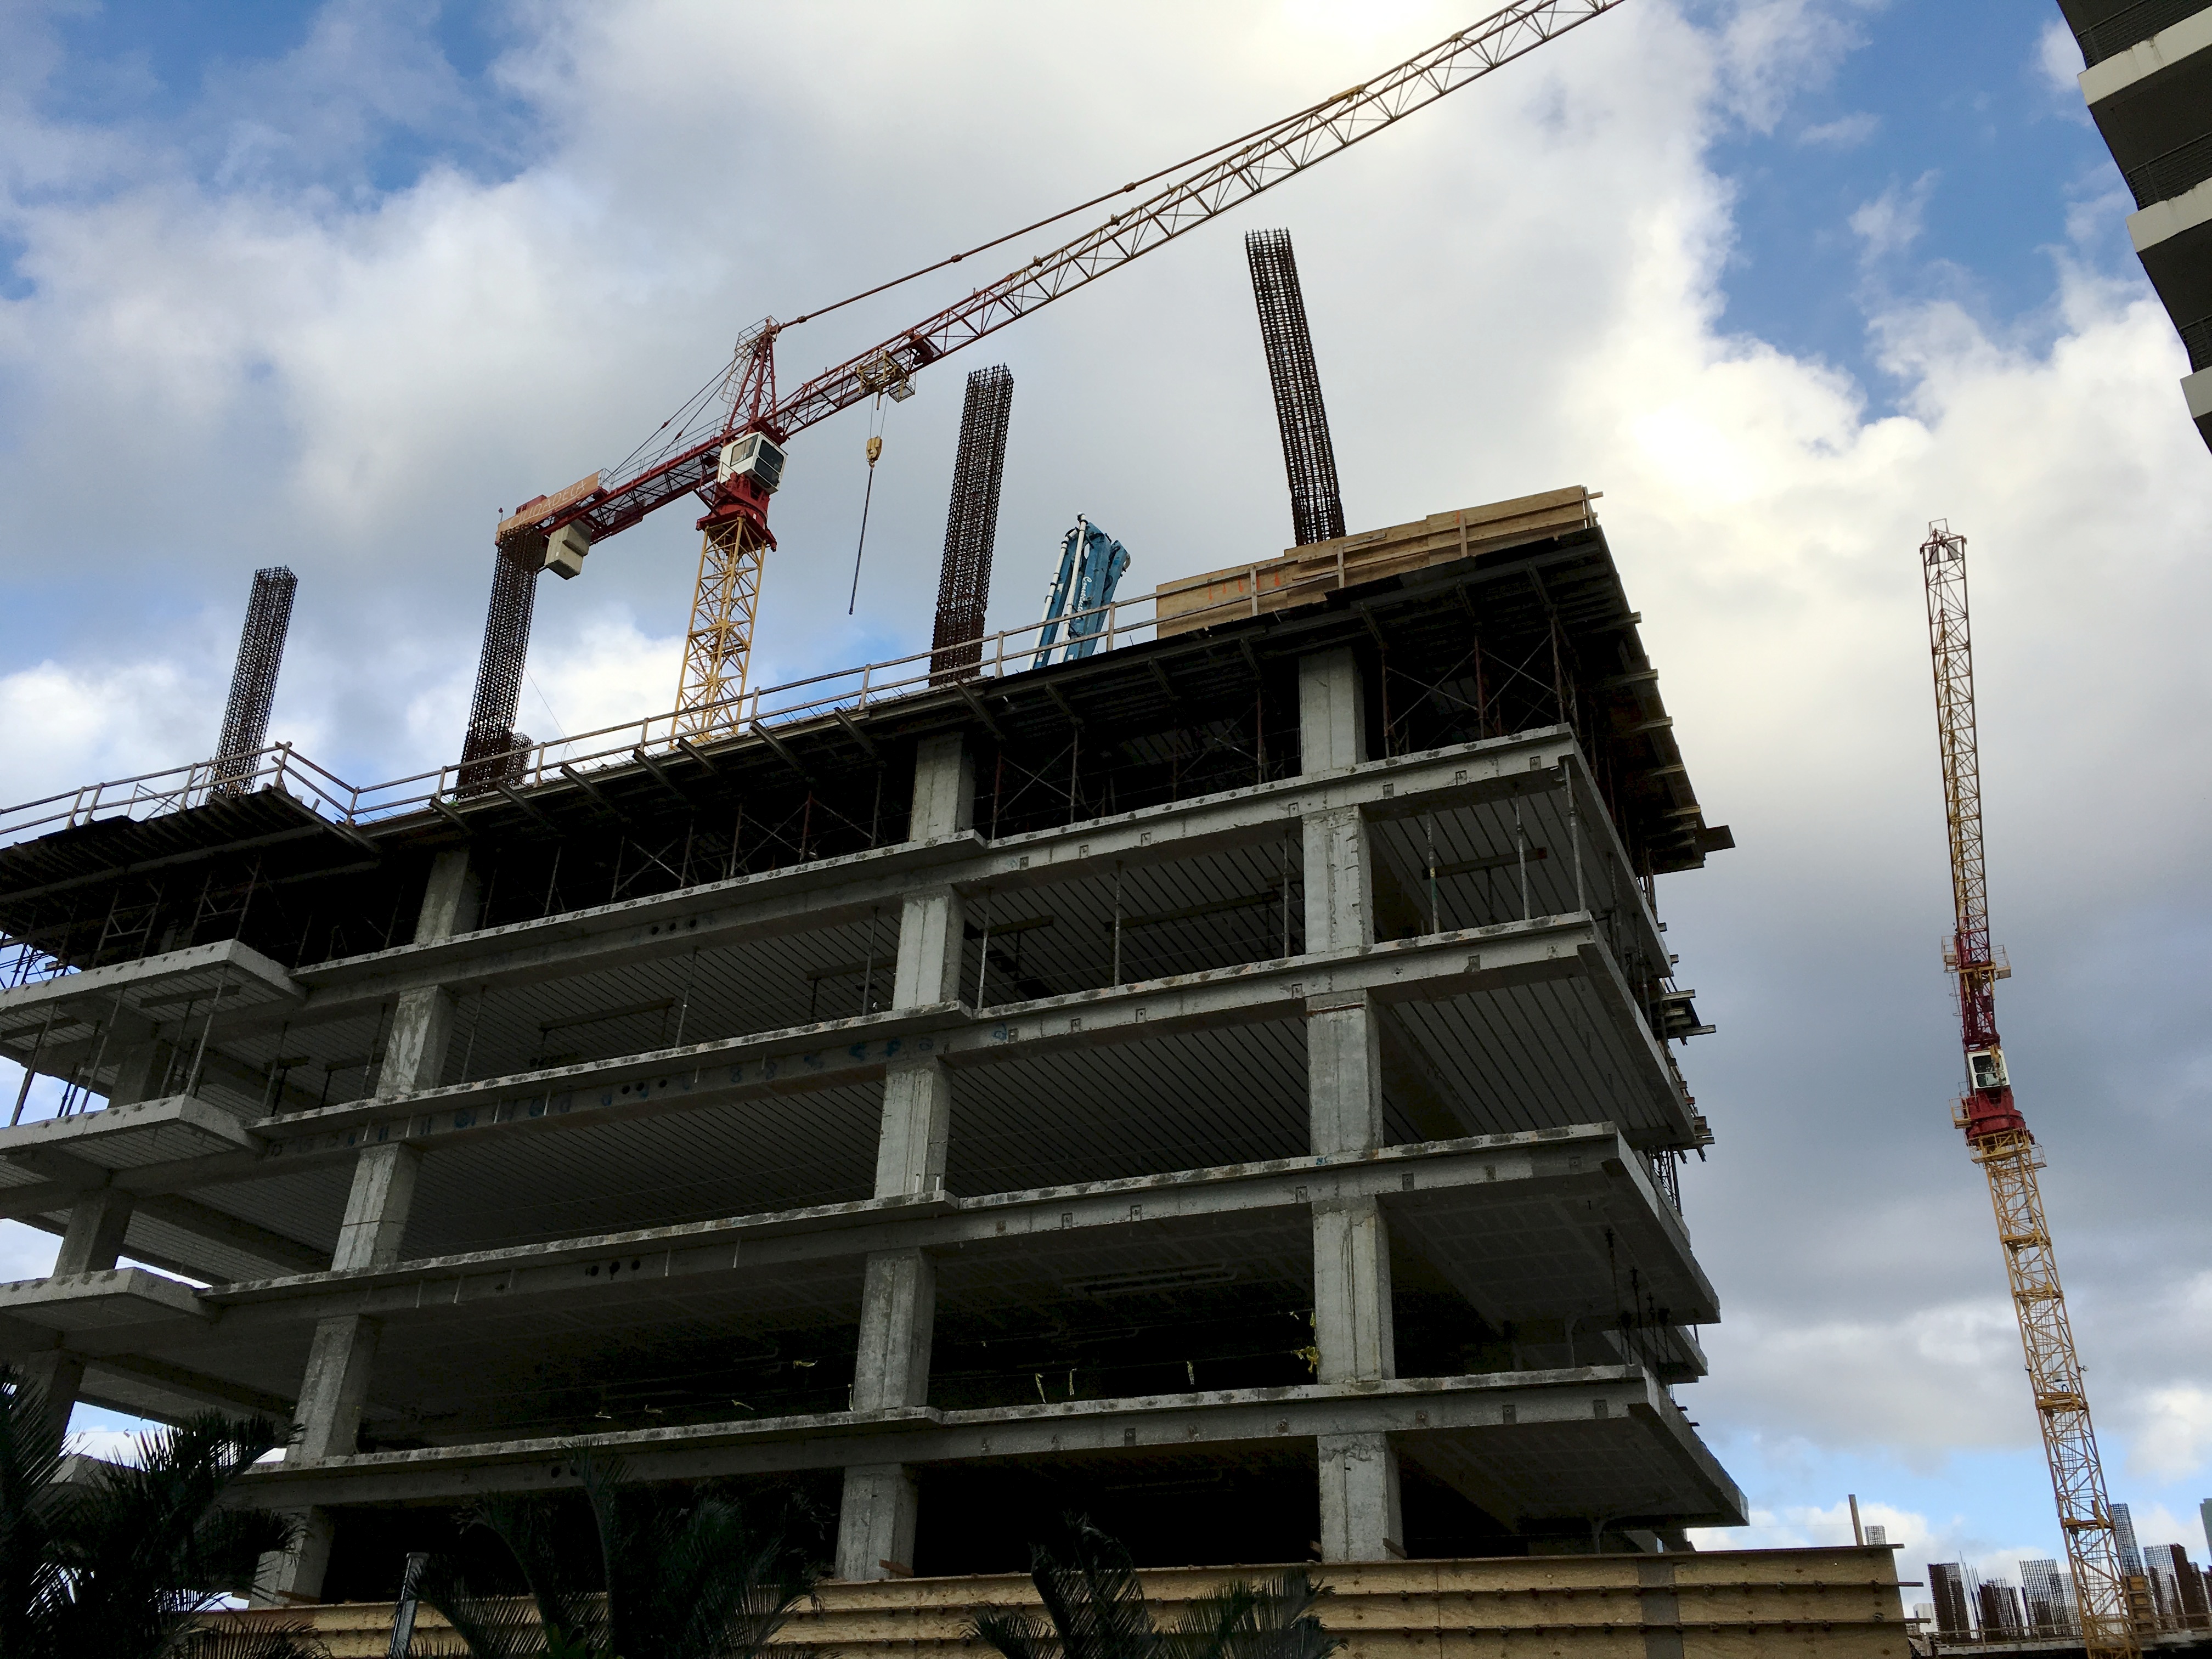
structure, construction, vehicle, demolition, construction equipment